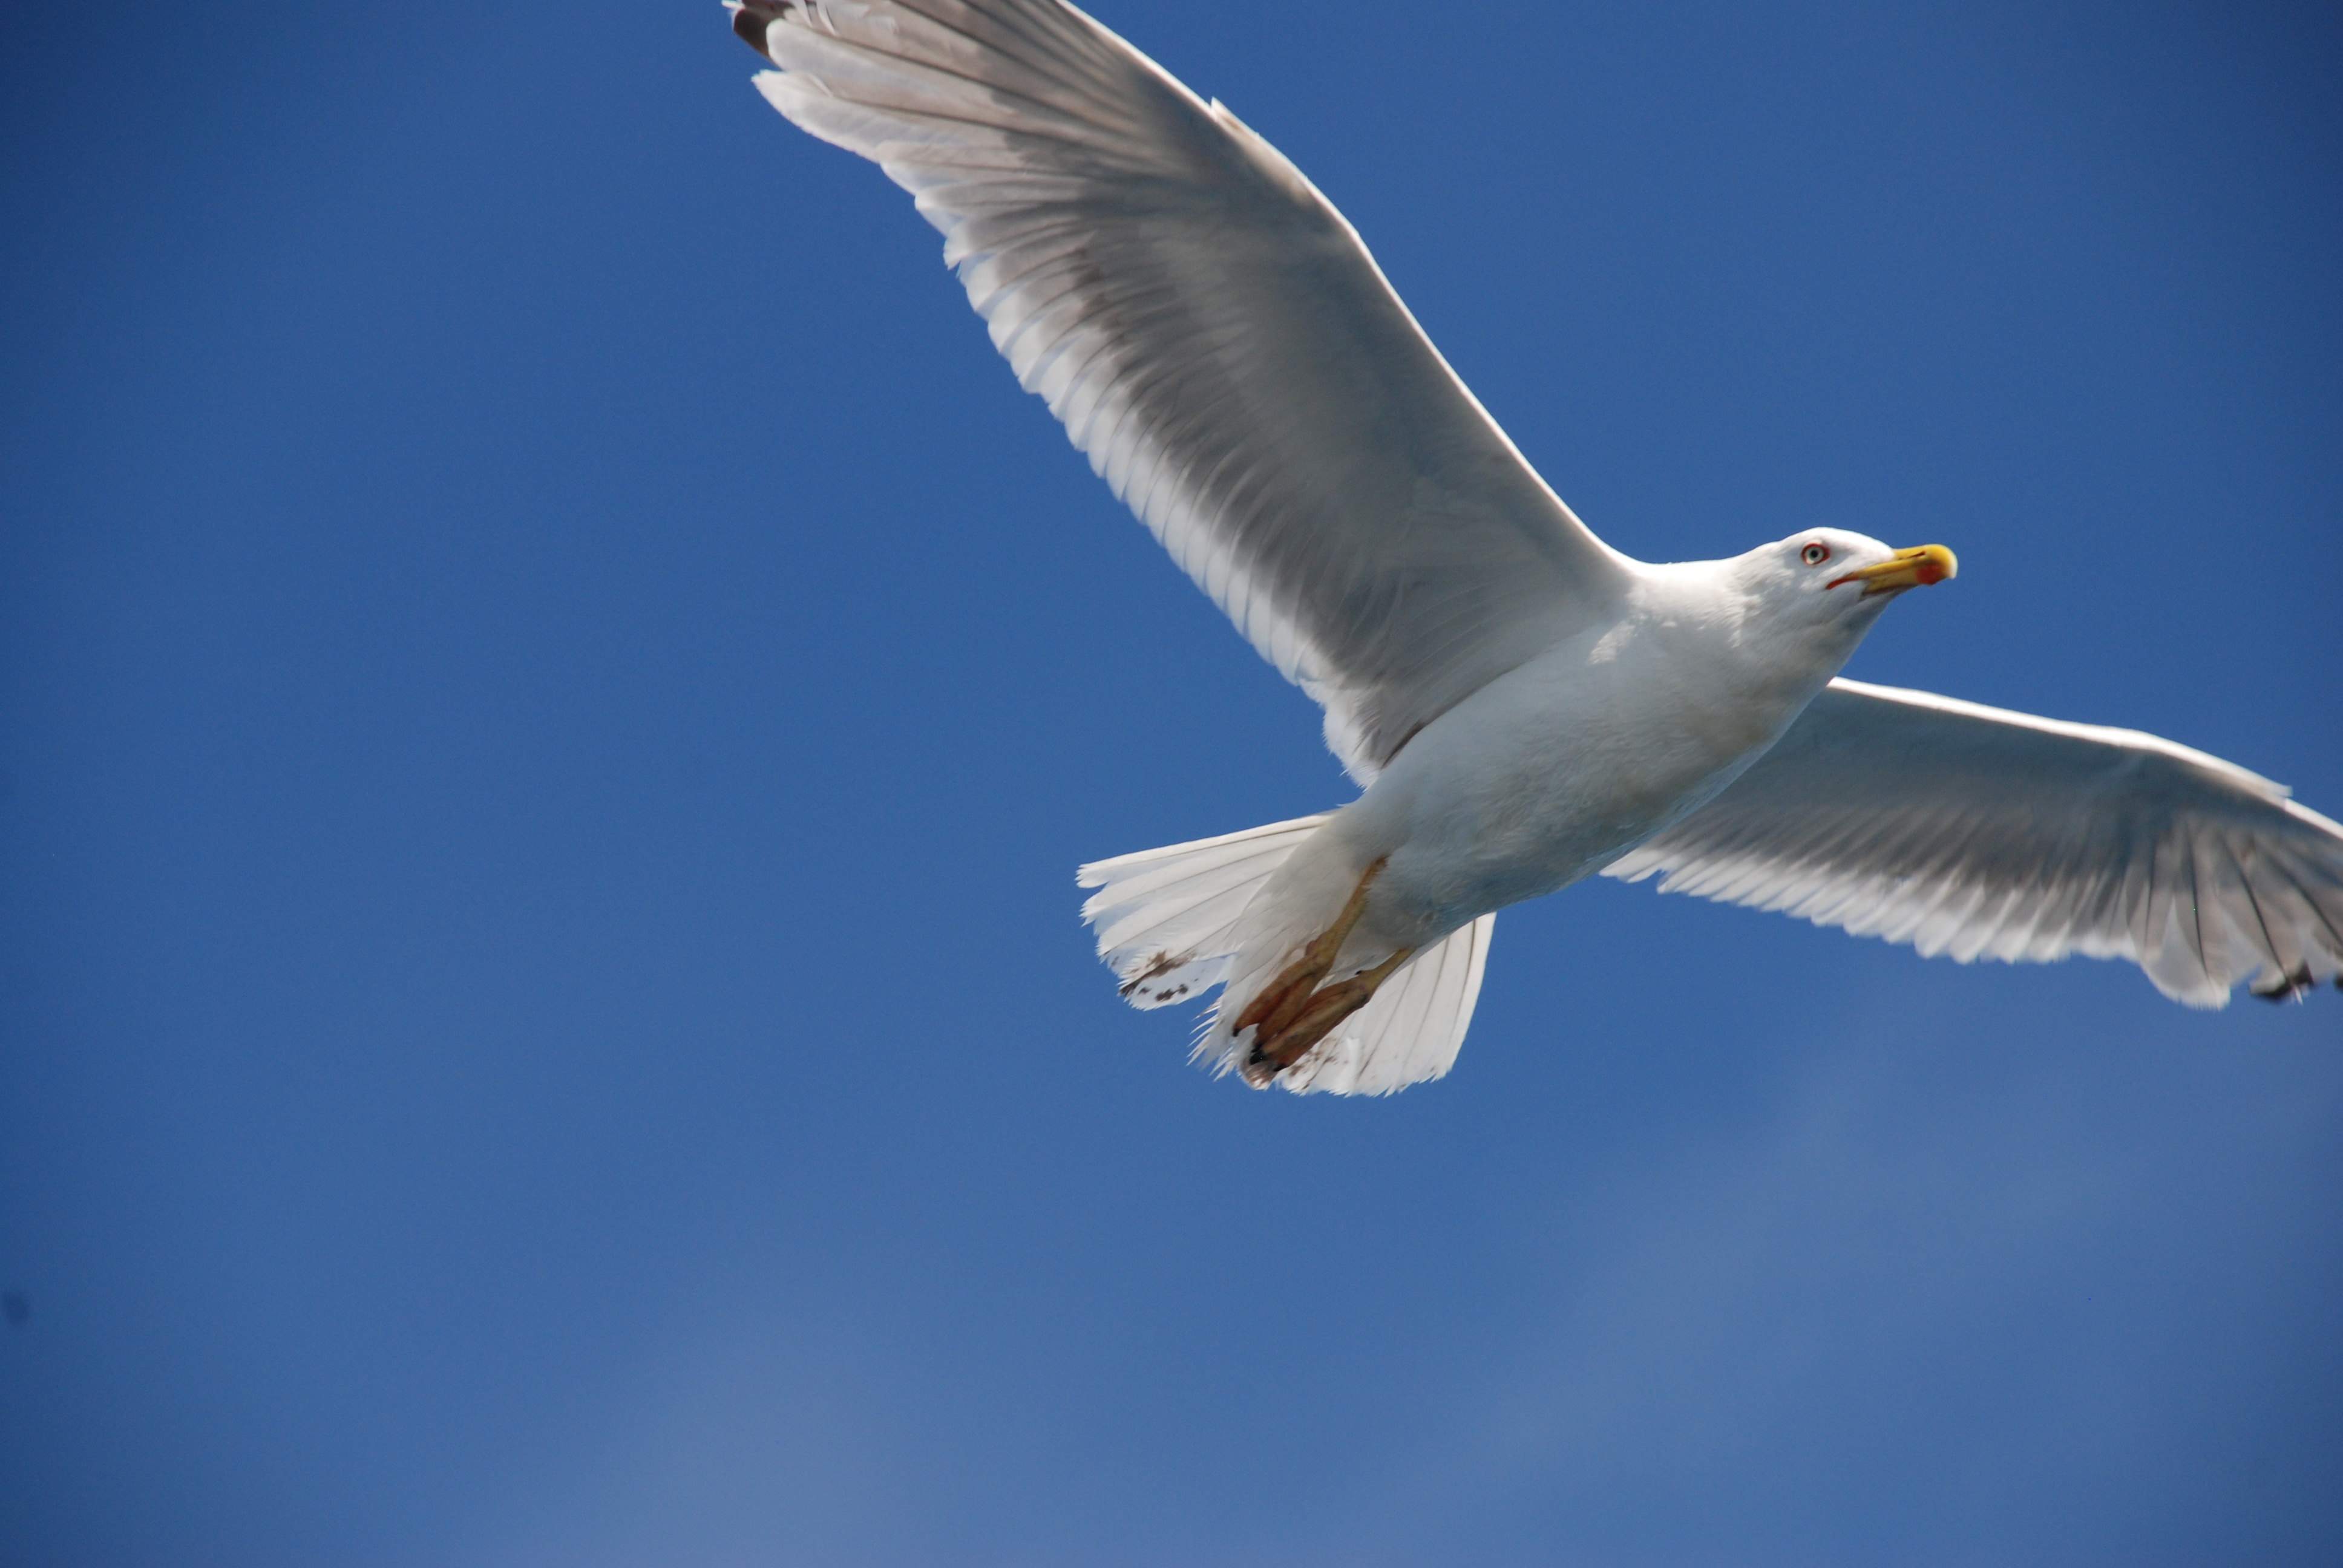
coast, bird, wing, animal, seabird, seagull, gull, beak, flight, vertebrate, albatross, charadriiformes, european herring gull